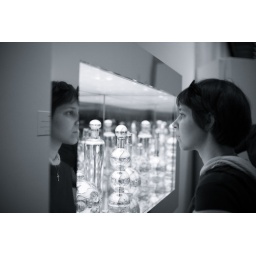
glasses in a mirror